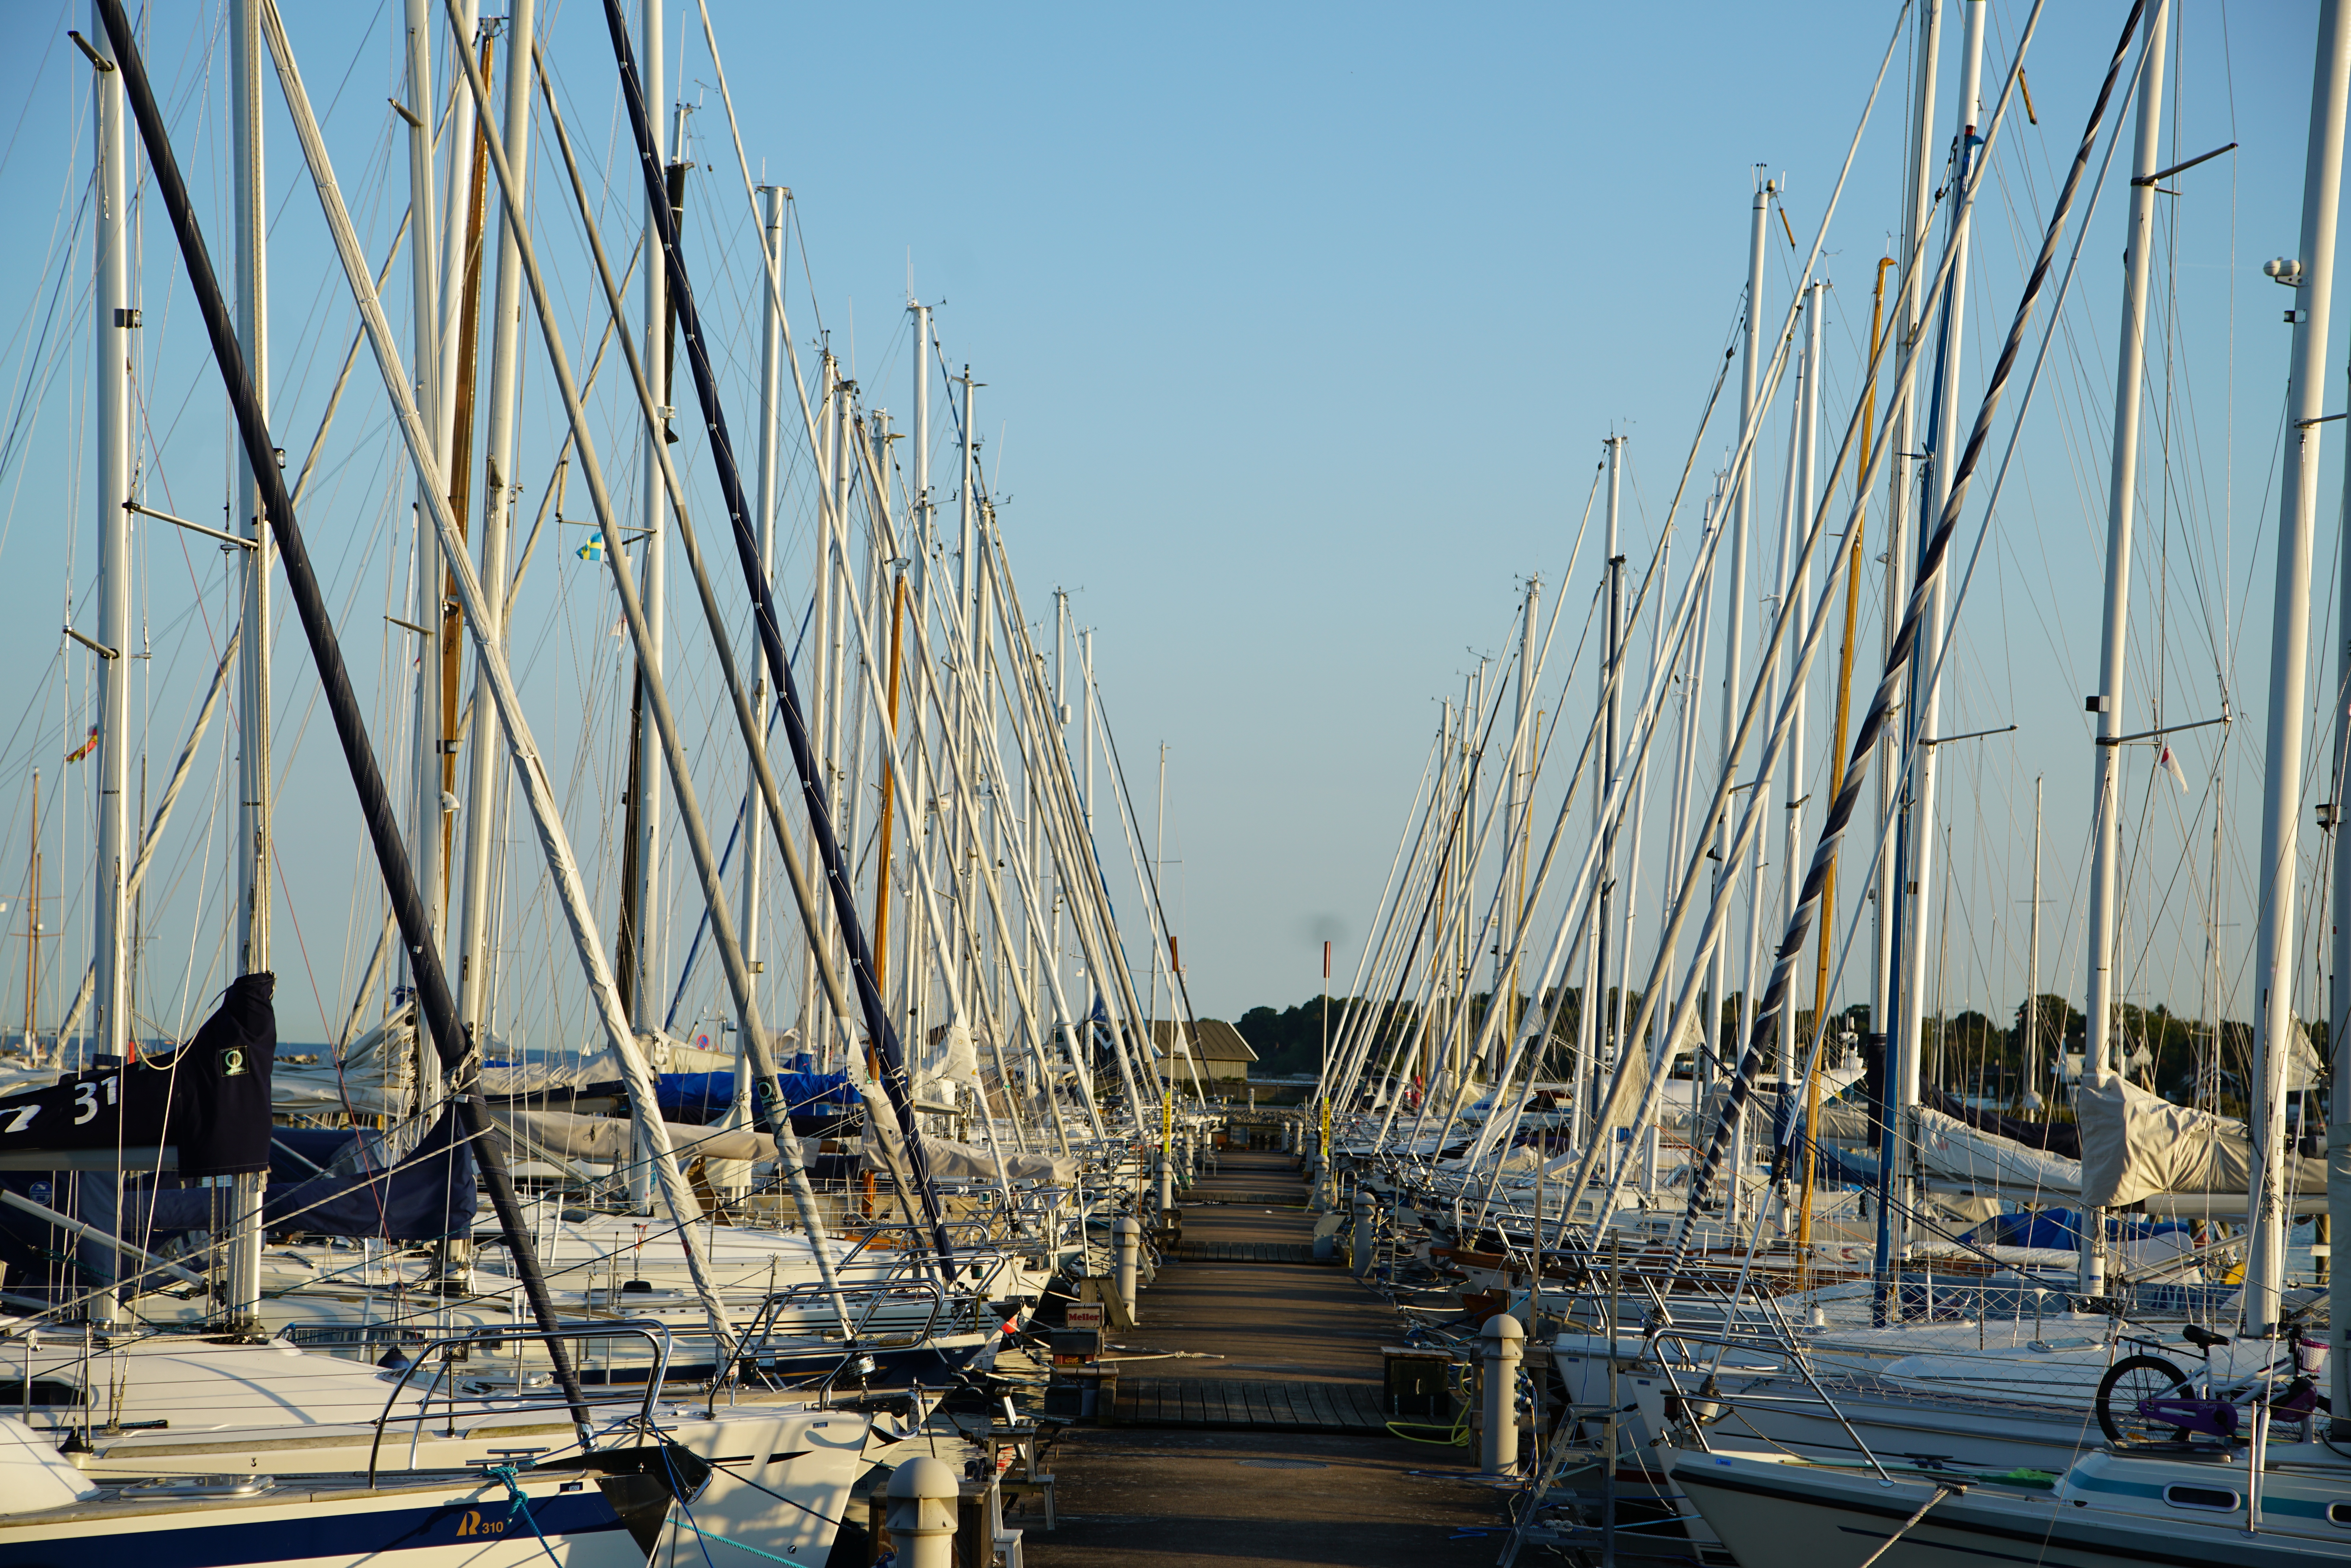
sea, dock, boat, vehicle, mast, sailing, marina, sailboat, sail, watercraft, schooner, windjammer, sailing ship, tall ship